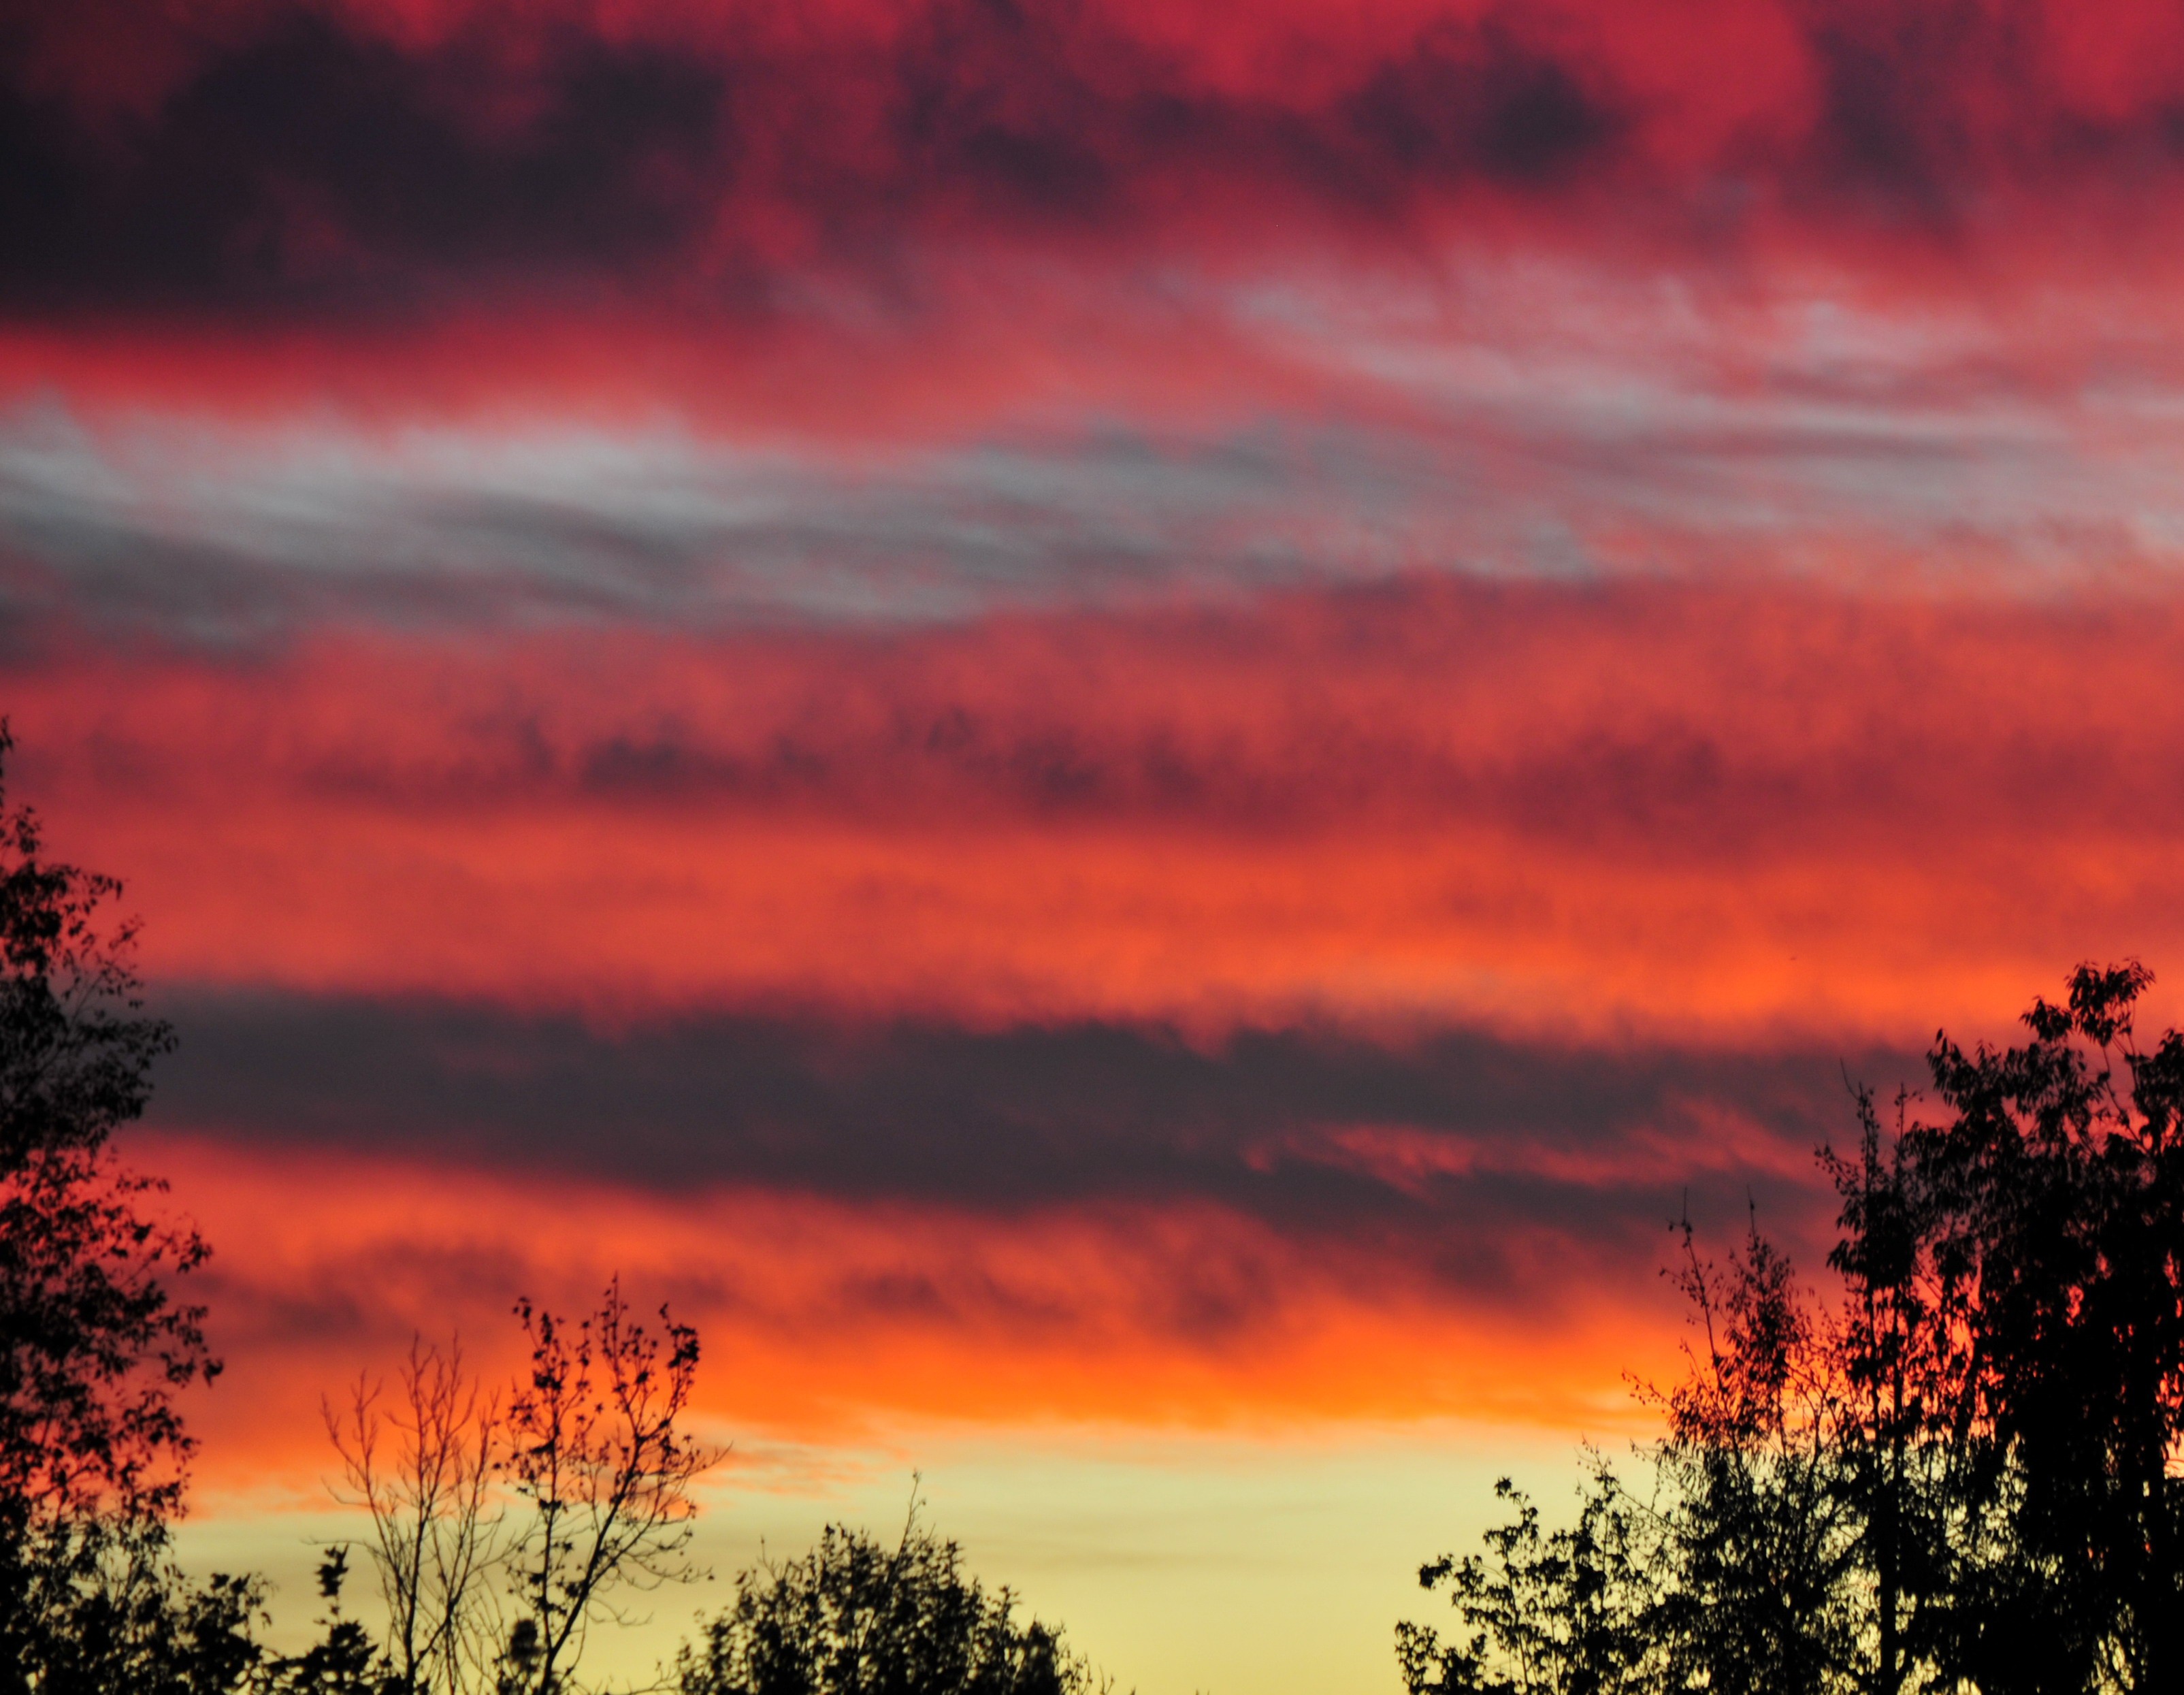
landscape, nature, outdoor, horizon, cloud, sky, sunrise, sunset, field, prairie, sunlight, morning, view, dawn, atmosphere, summer, dusk, idyllic, evening, twilight, reflection, red, heaven, tranquil, scenic, autumn, scenery, gold, vivid, beams, rays, dramatic, vibrant, afterglow, red sky at morning